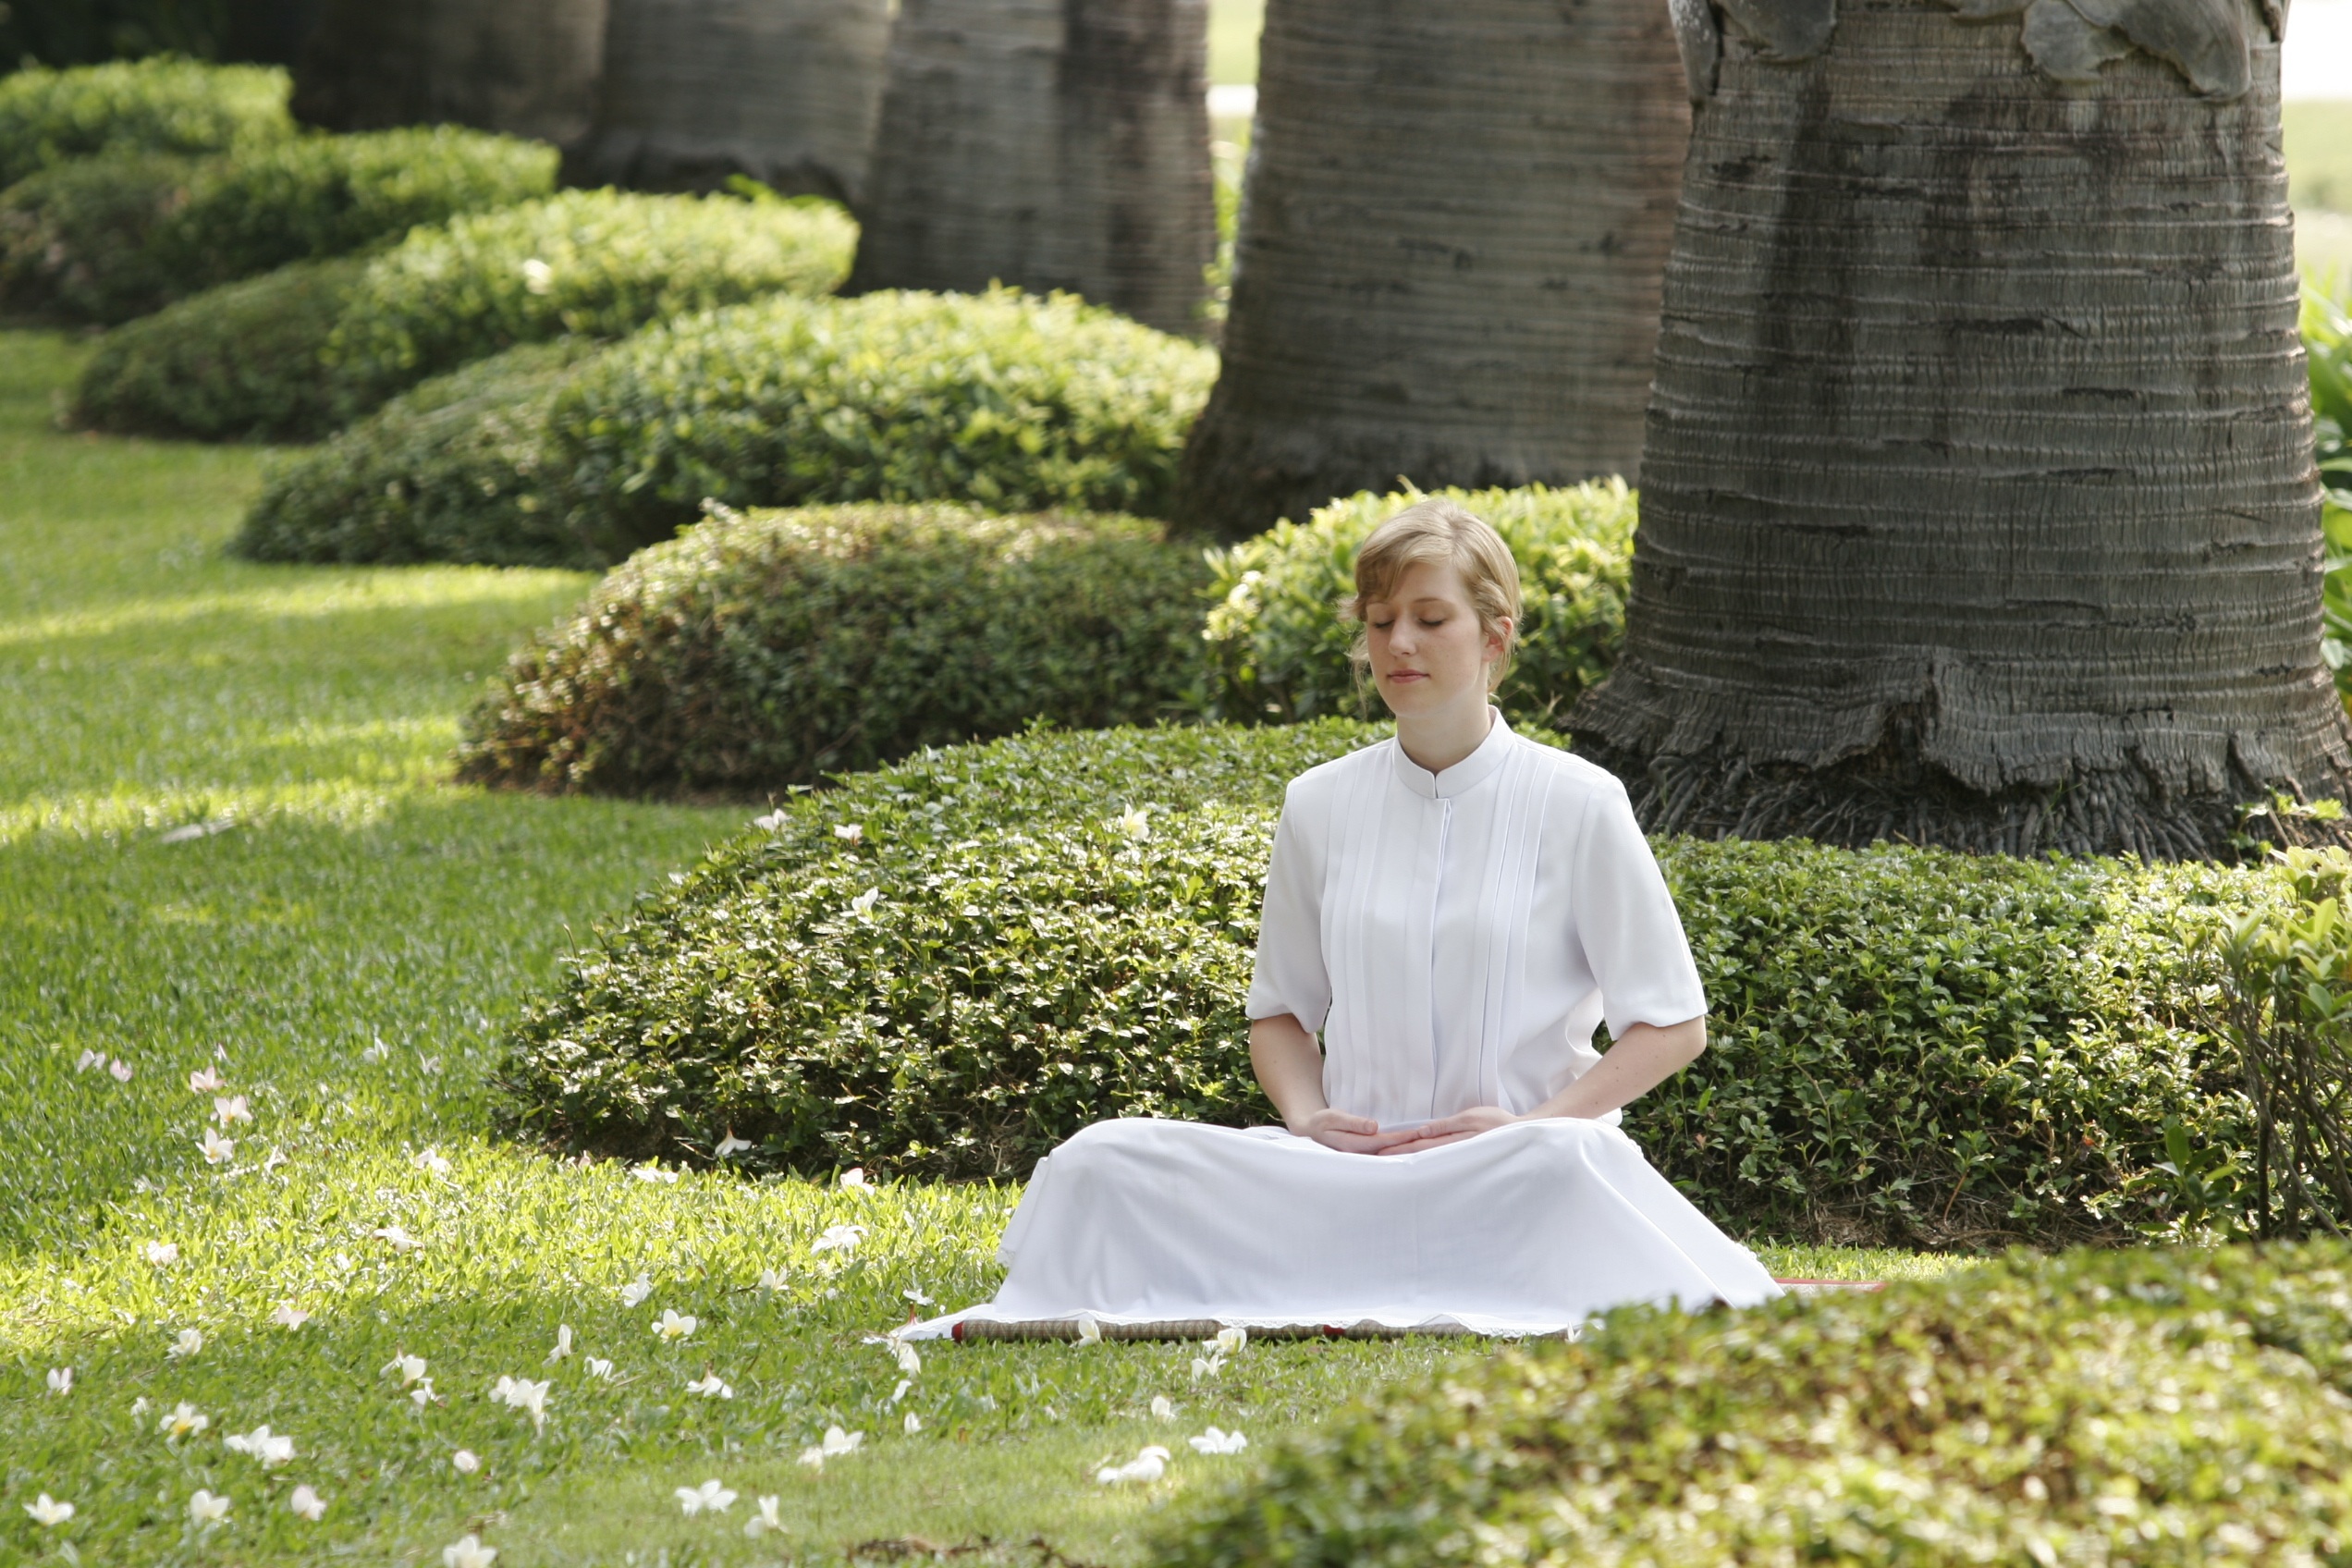
girl, woman, lawn, flower, green, peace, meditate, buddhist, buddhism, garden, thailand, dress, meditation, temple, wat, human positions, dhammakaya pagoda, phra dhammakaya